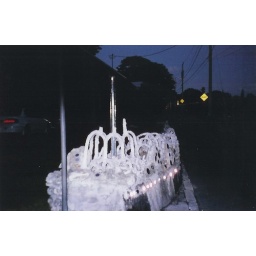
This wall is a work in progress. A local man is building it. It's just outside of the cemetery.